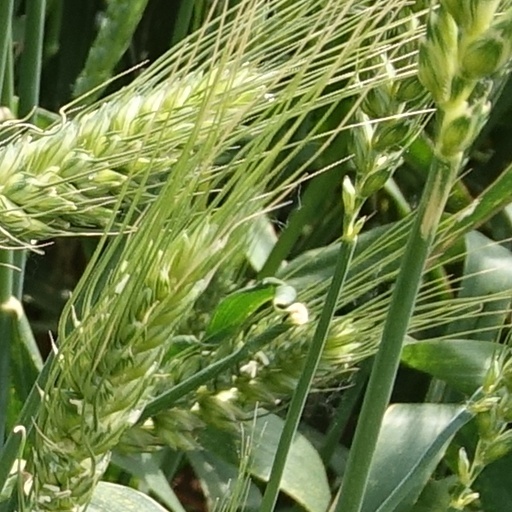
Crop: wheat